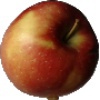
Label: braeburn_apple